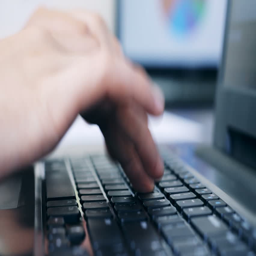
close - up typing with a laptop computer